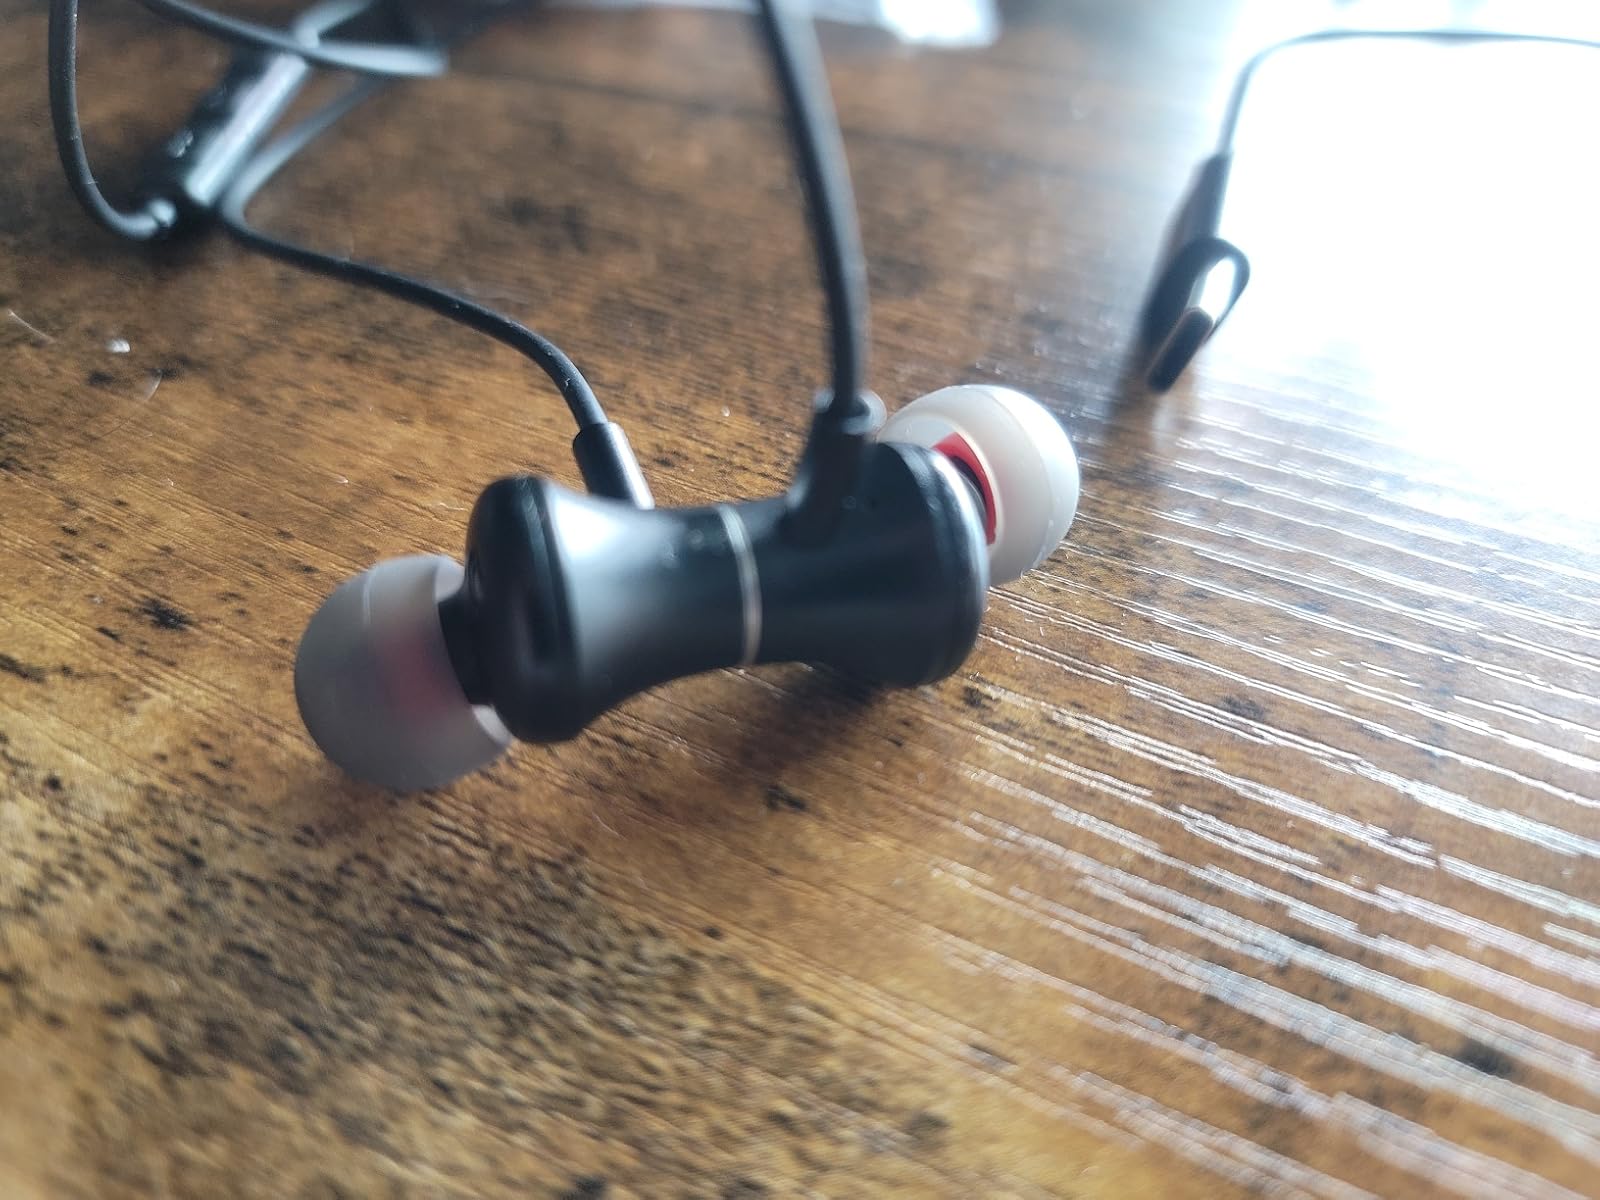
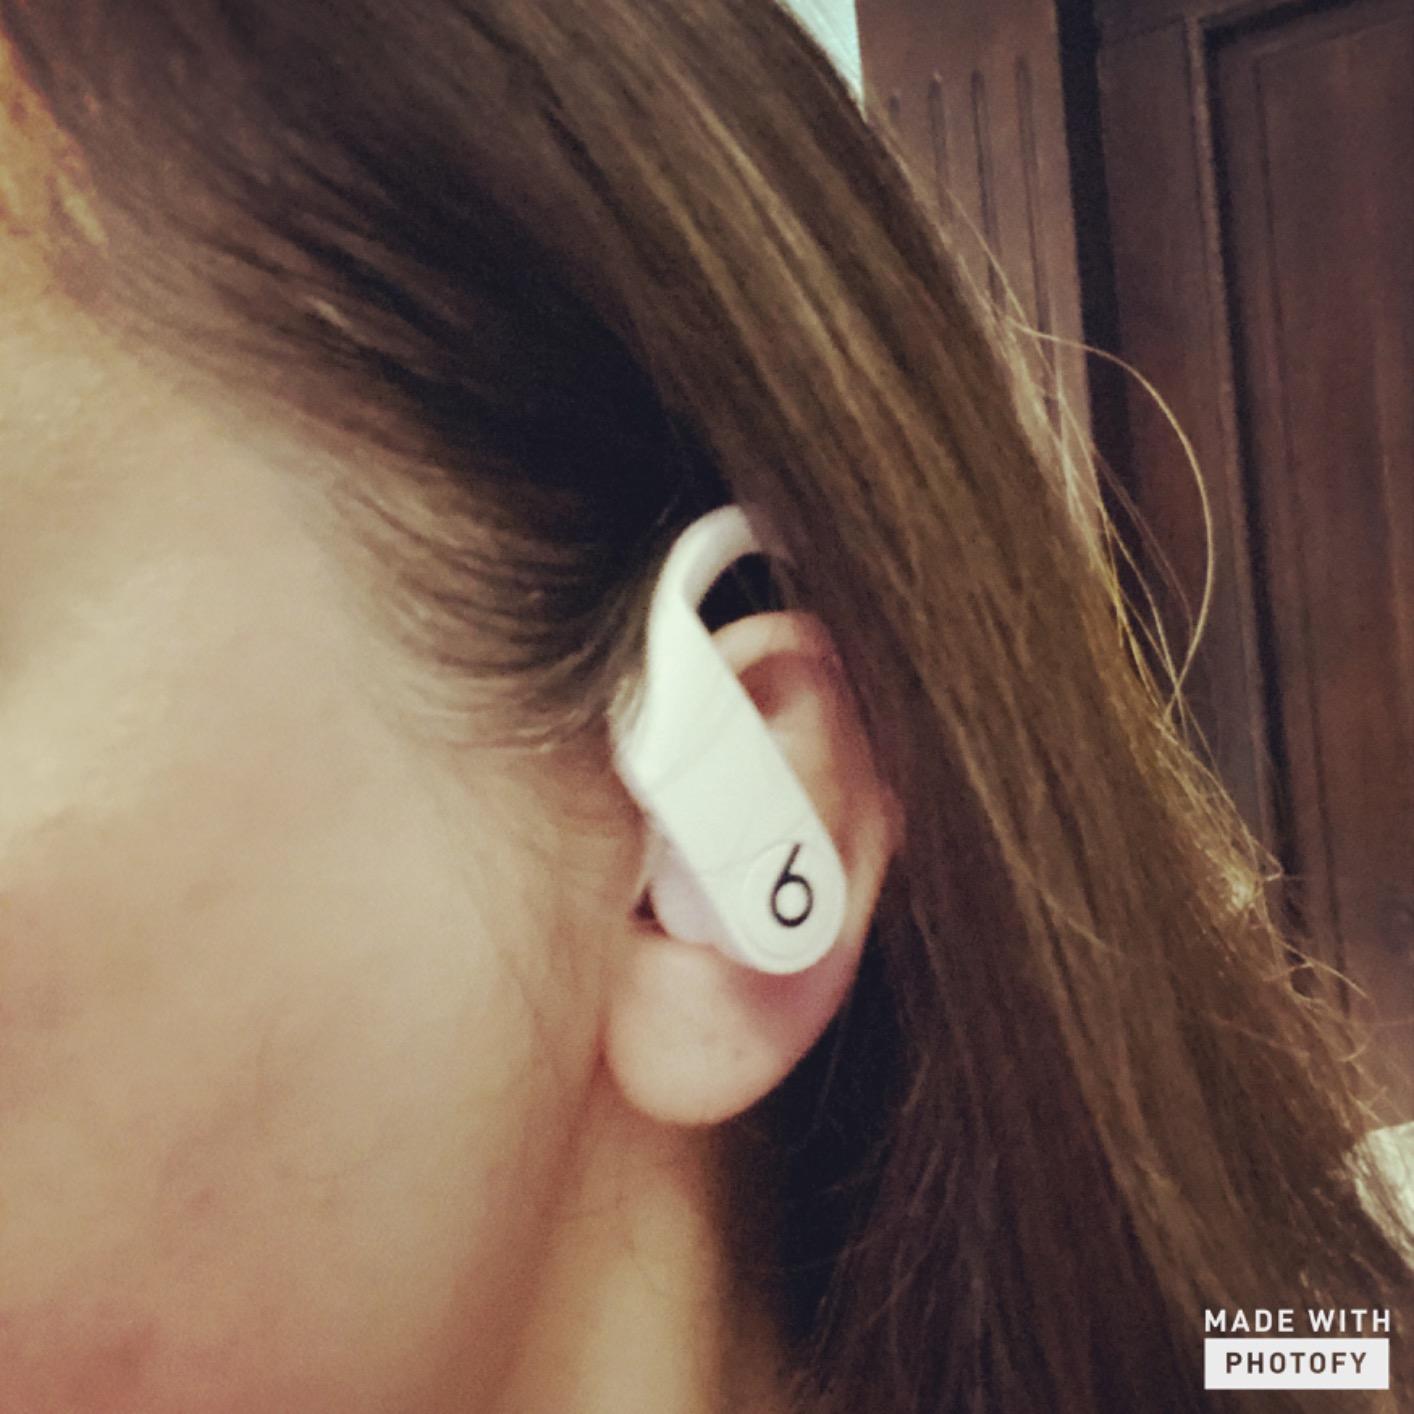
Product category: earbuds
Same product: no